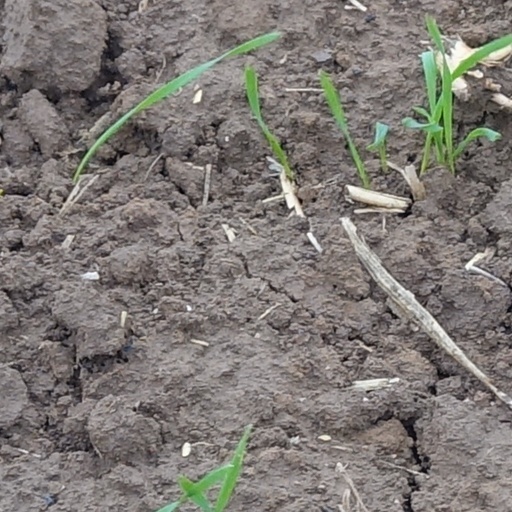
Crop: wheat